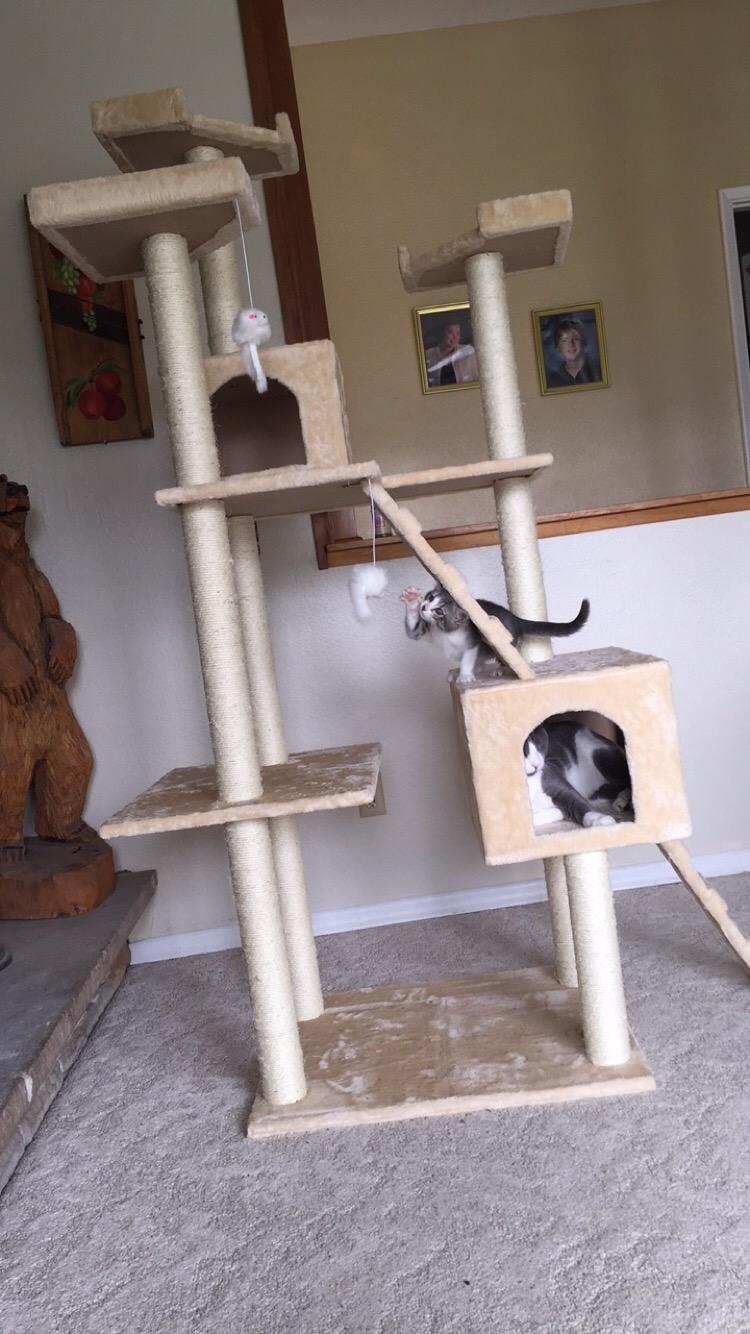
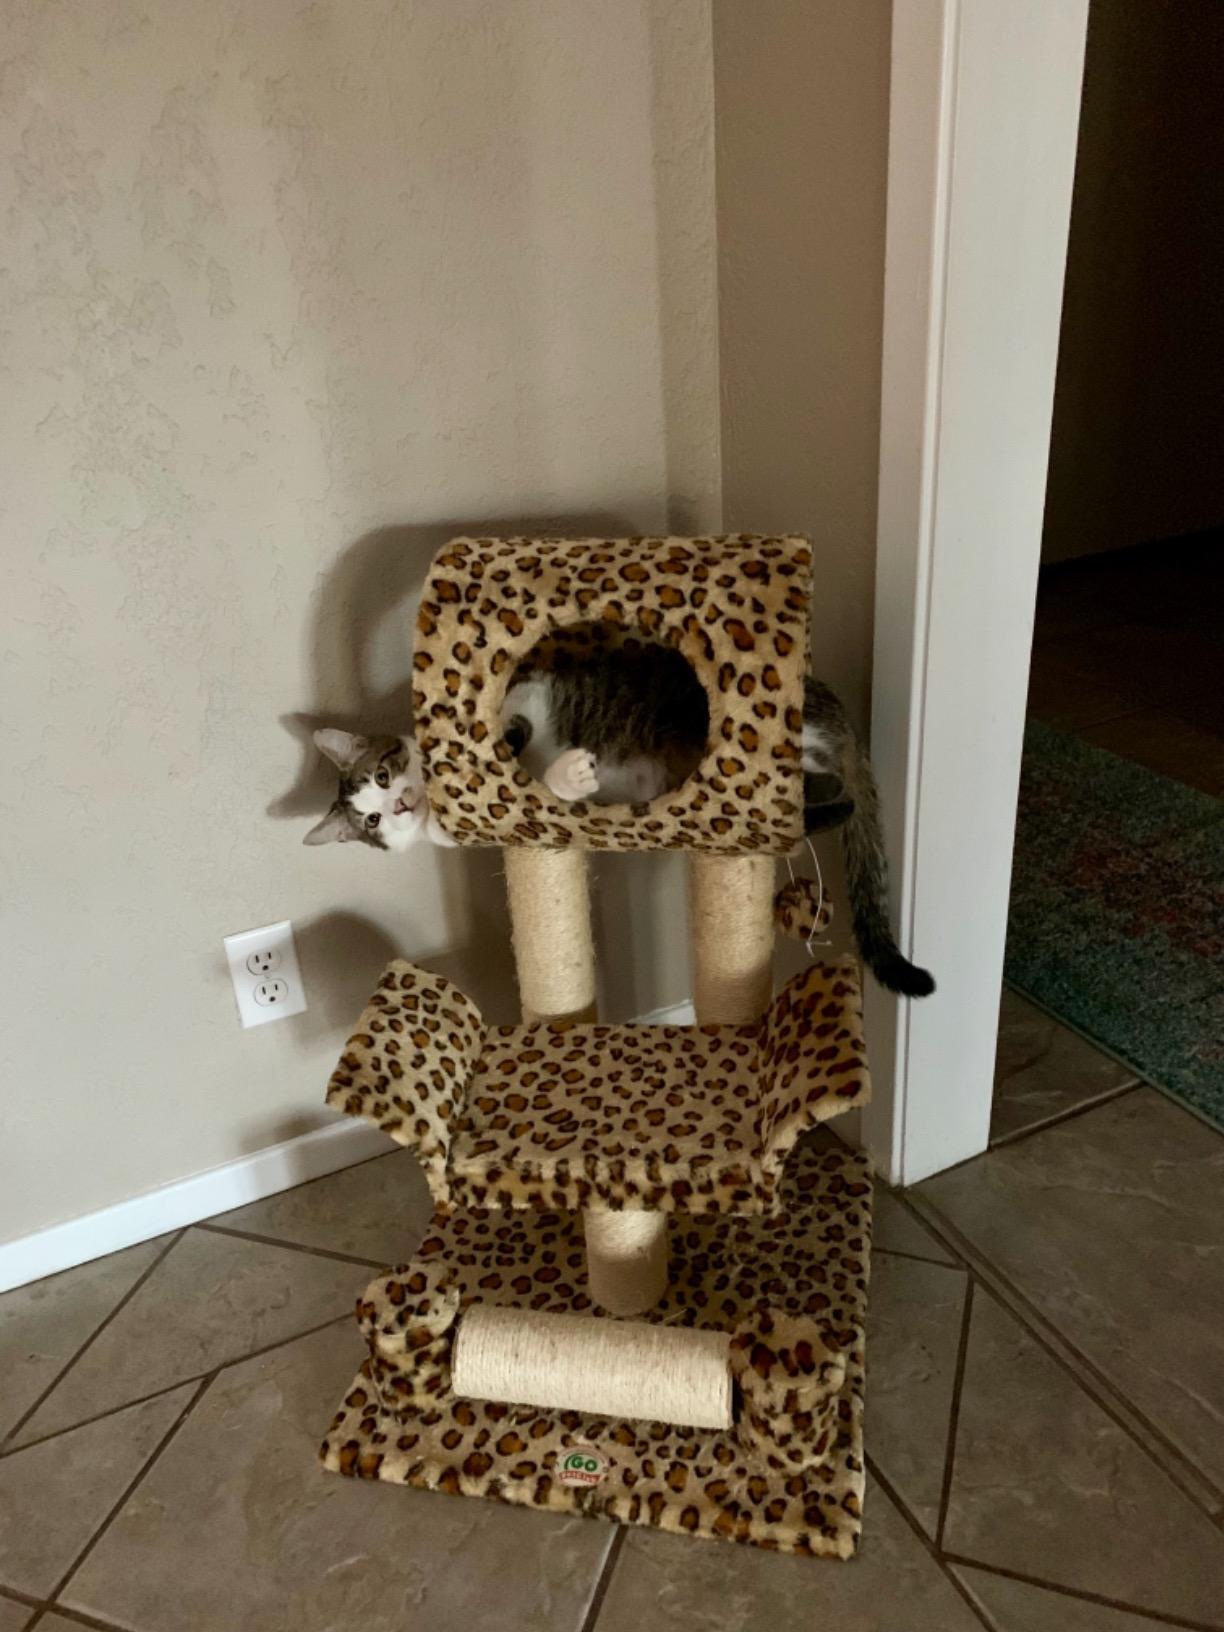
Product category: items_cat tree
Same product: no